Ippolito de' Medici

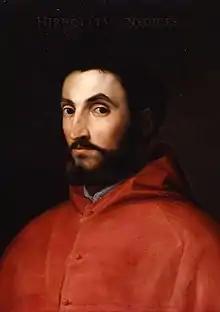
Portrait by Cristofano dell'Altissimo,

Ippolito de' Medici (March 1511 – 10 August 1535) was the only son of Giuliano di Lorenzo de' Medici, born out of wedlock to his mistress Pacifica Brandano.